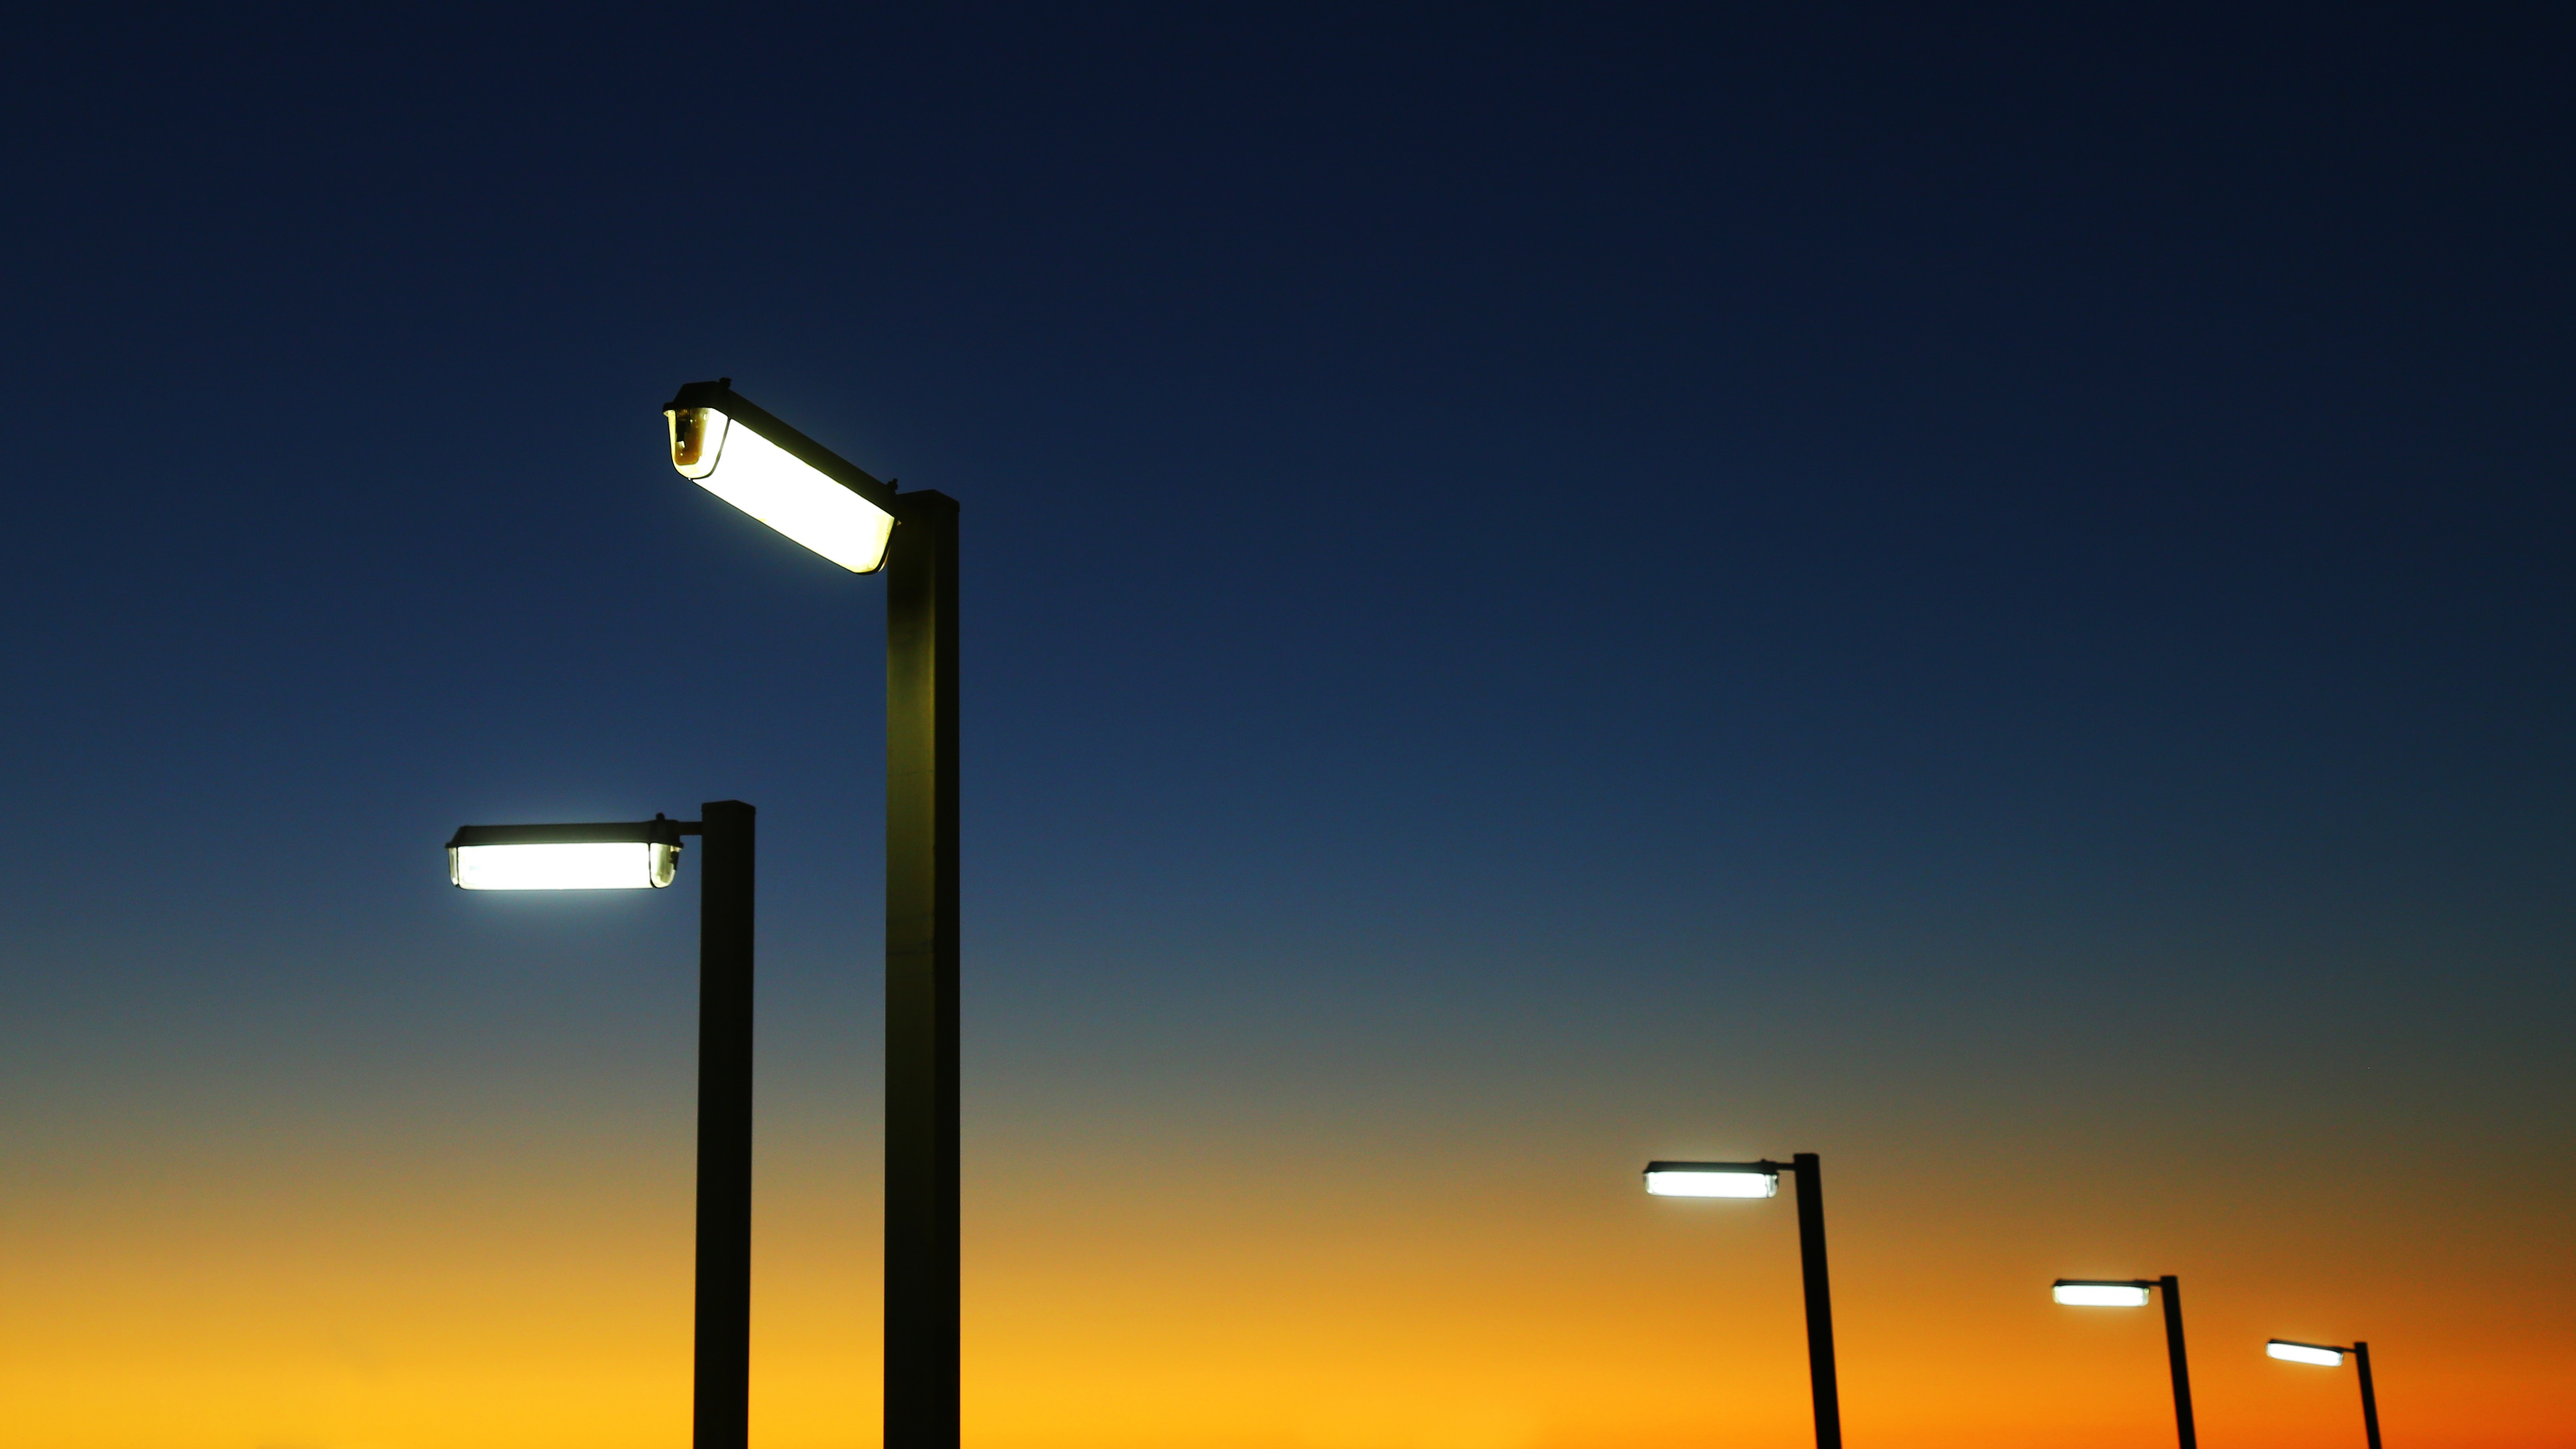
horizon, light, sky, sunrise, night, wind, dawn, atmosphere, dusk, line, street light, lighting, energy, font, light fixture